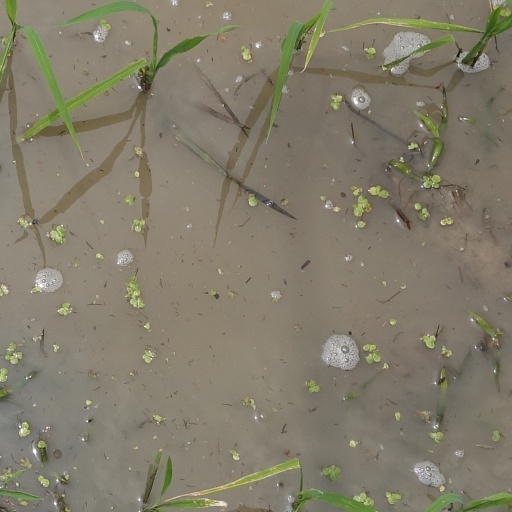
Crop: rice